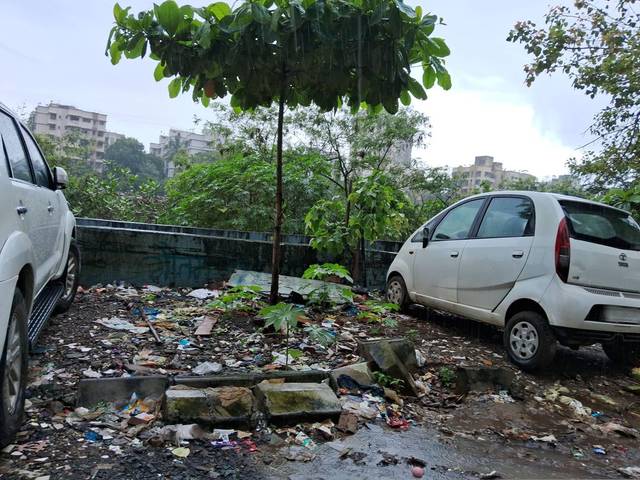
Region: India
Coordinates: 19.206, 72.821